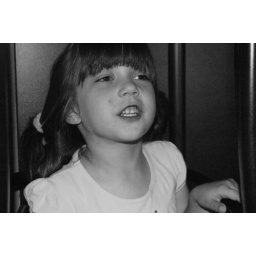
Marina in black and white